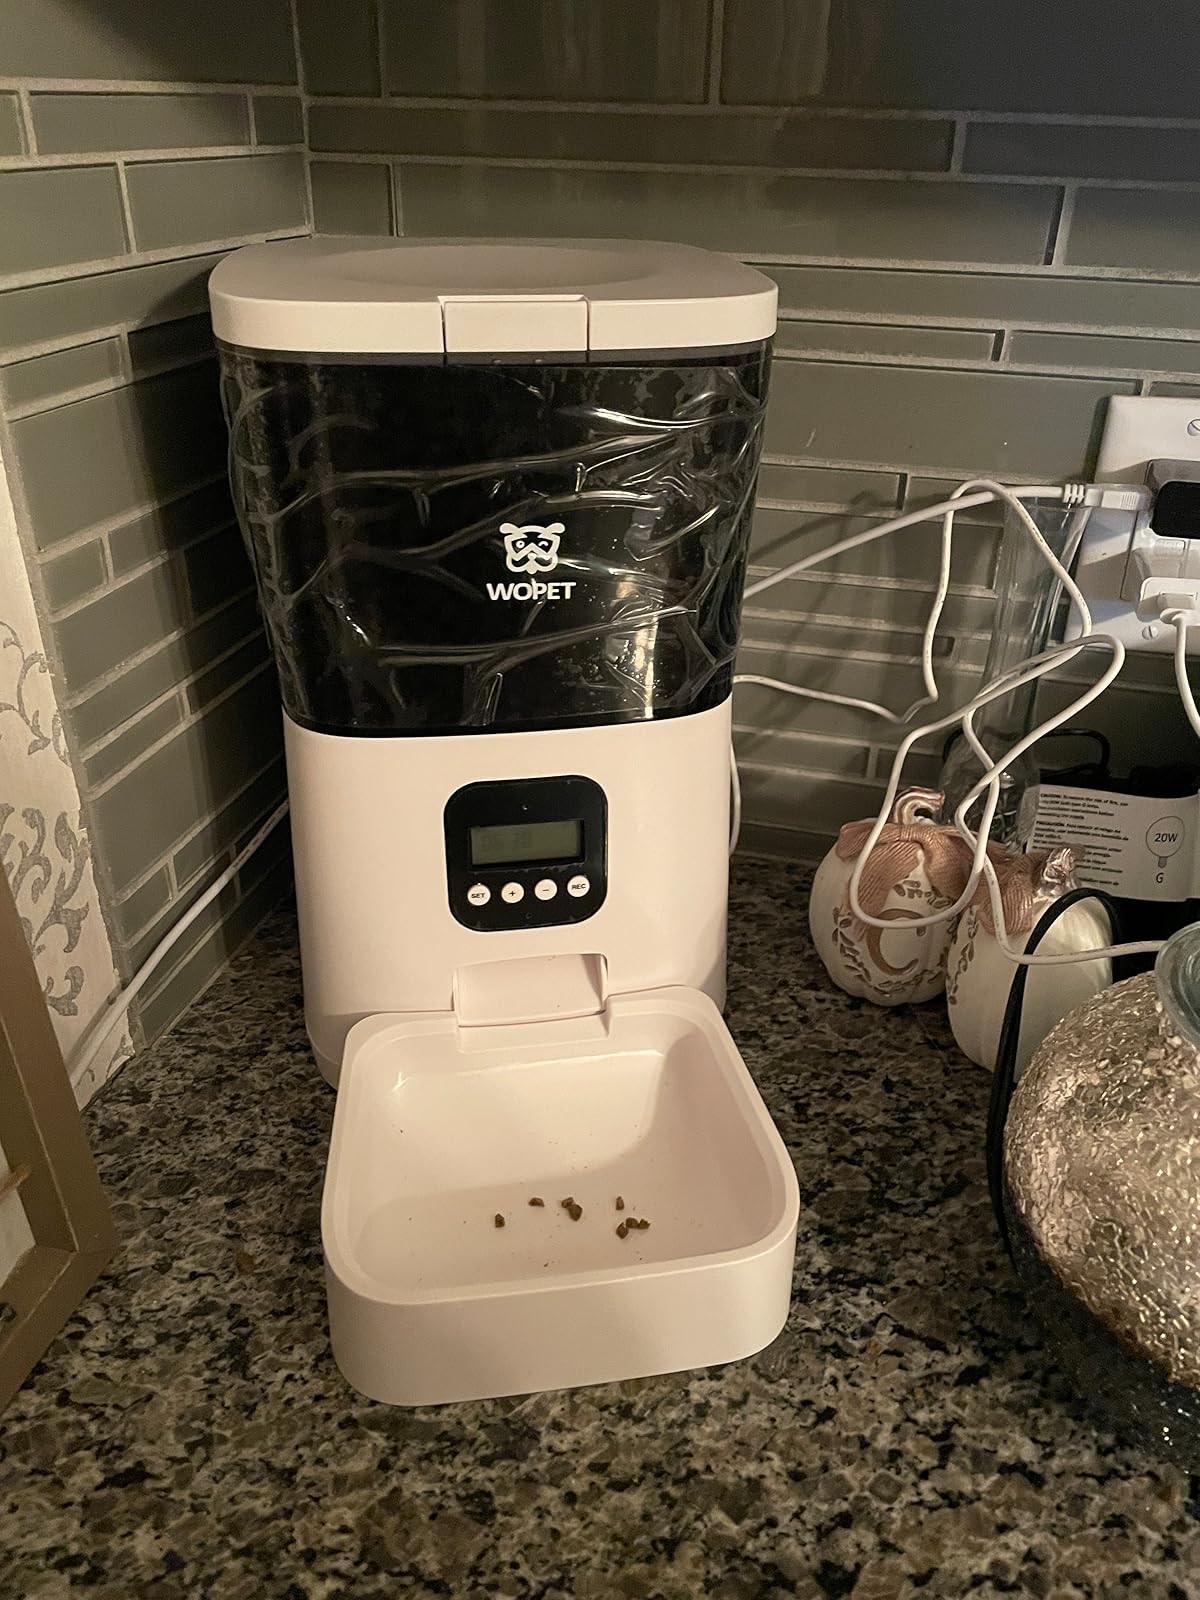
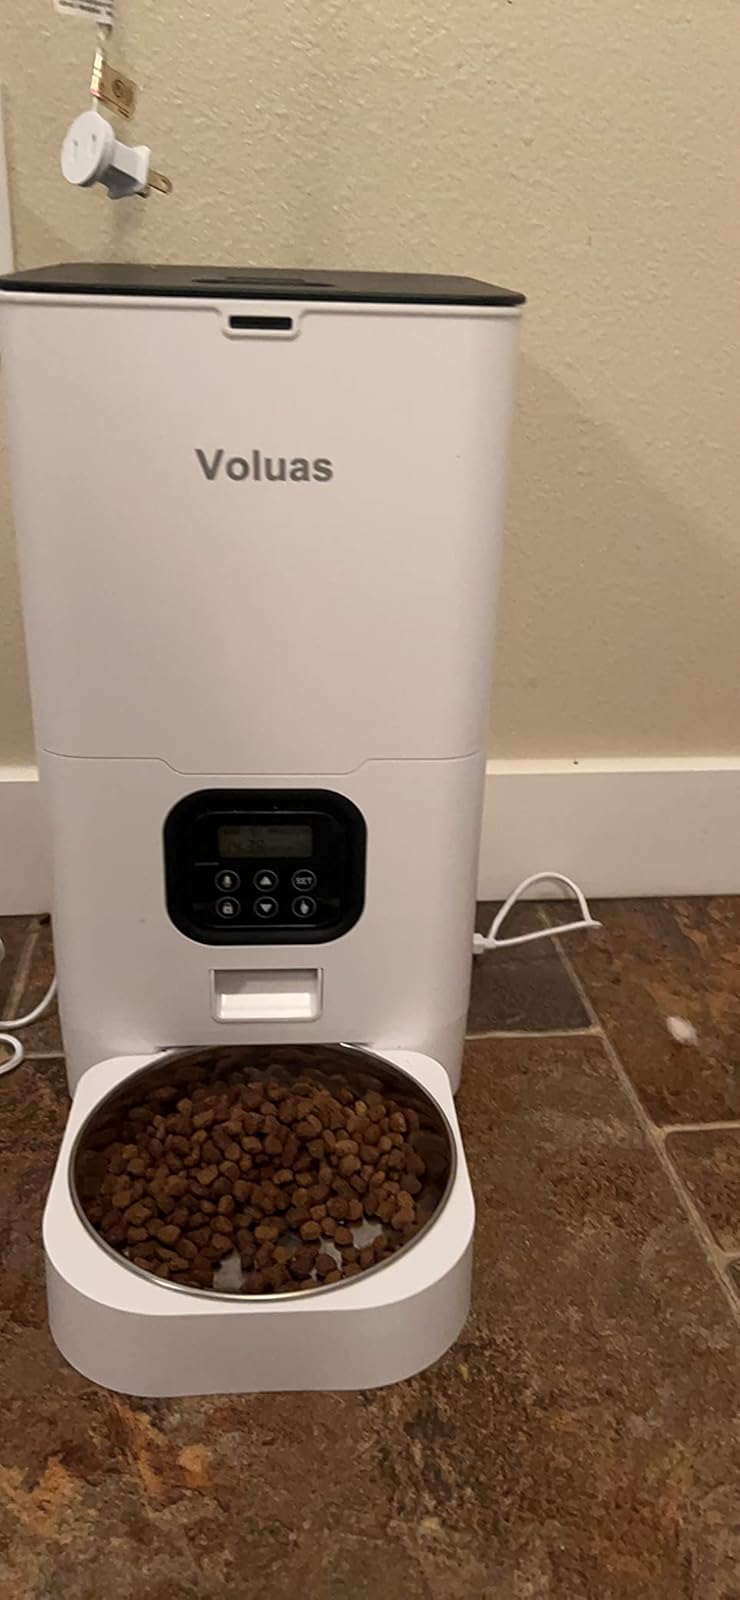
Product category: items_feeder
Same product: no